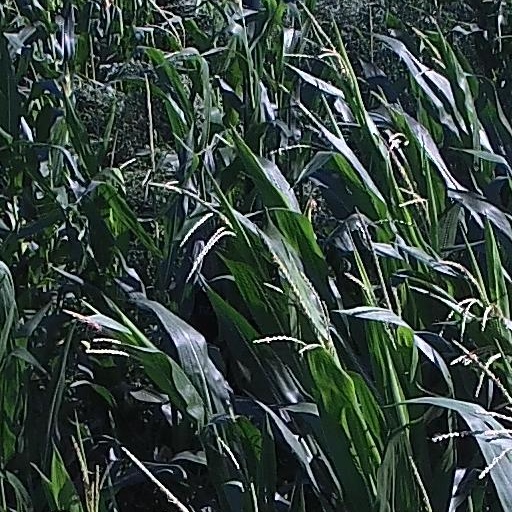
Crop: maize; corn